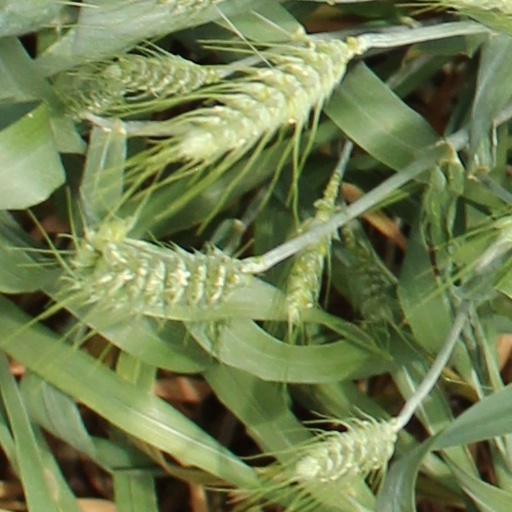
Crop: wheat